Luoyang

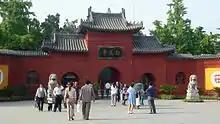
White Horse Temple gate

In 25 AD, Luoyang was declared the capital of the Eastern Han dynasty on November 27 by Emperor Guangwu of Han. The city walls formed a rectangle 4 km south to north and 2.5 km west to east, with the Gu River, a tributary of the Luo River just outside the northern eastern walls. The rectangular Southern Palace and the Northern Palace were 3 km apart and connected by The Covered Way. In 26 AD, the Altar of the Gods of the Soils and Grains, the Altar of Heaven, and the Temple of the eminent Founder, Emperor Gao of Former Han were inaugurated. The Imperial University was restored in 29 AD. In 48 AD, the Yang Canal linked the capital to the Luo. In 56 AD, the main imperial observatory, the Spiritual Terrace, was constructed.